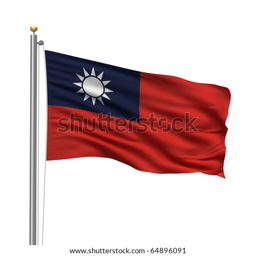
flag with flag pole waving in the wind over white background